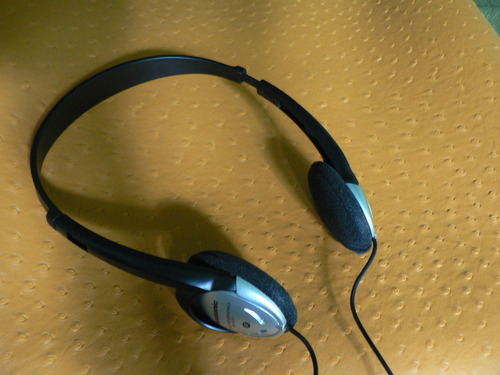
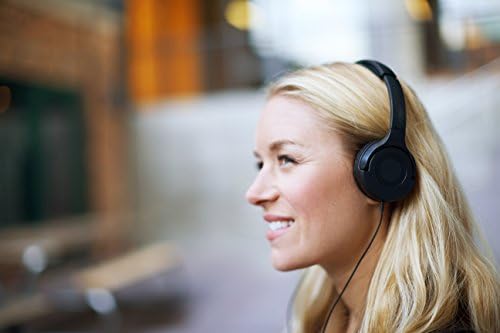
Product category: headphones
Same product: no